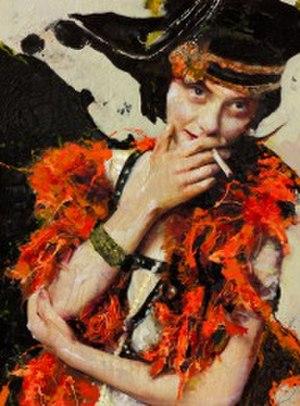
Lita Cabellut, née le 24 octobre 1961 à Barcelone, est une peintre et artiste espagnole.